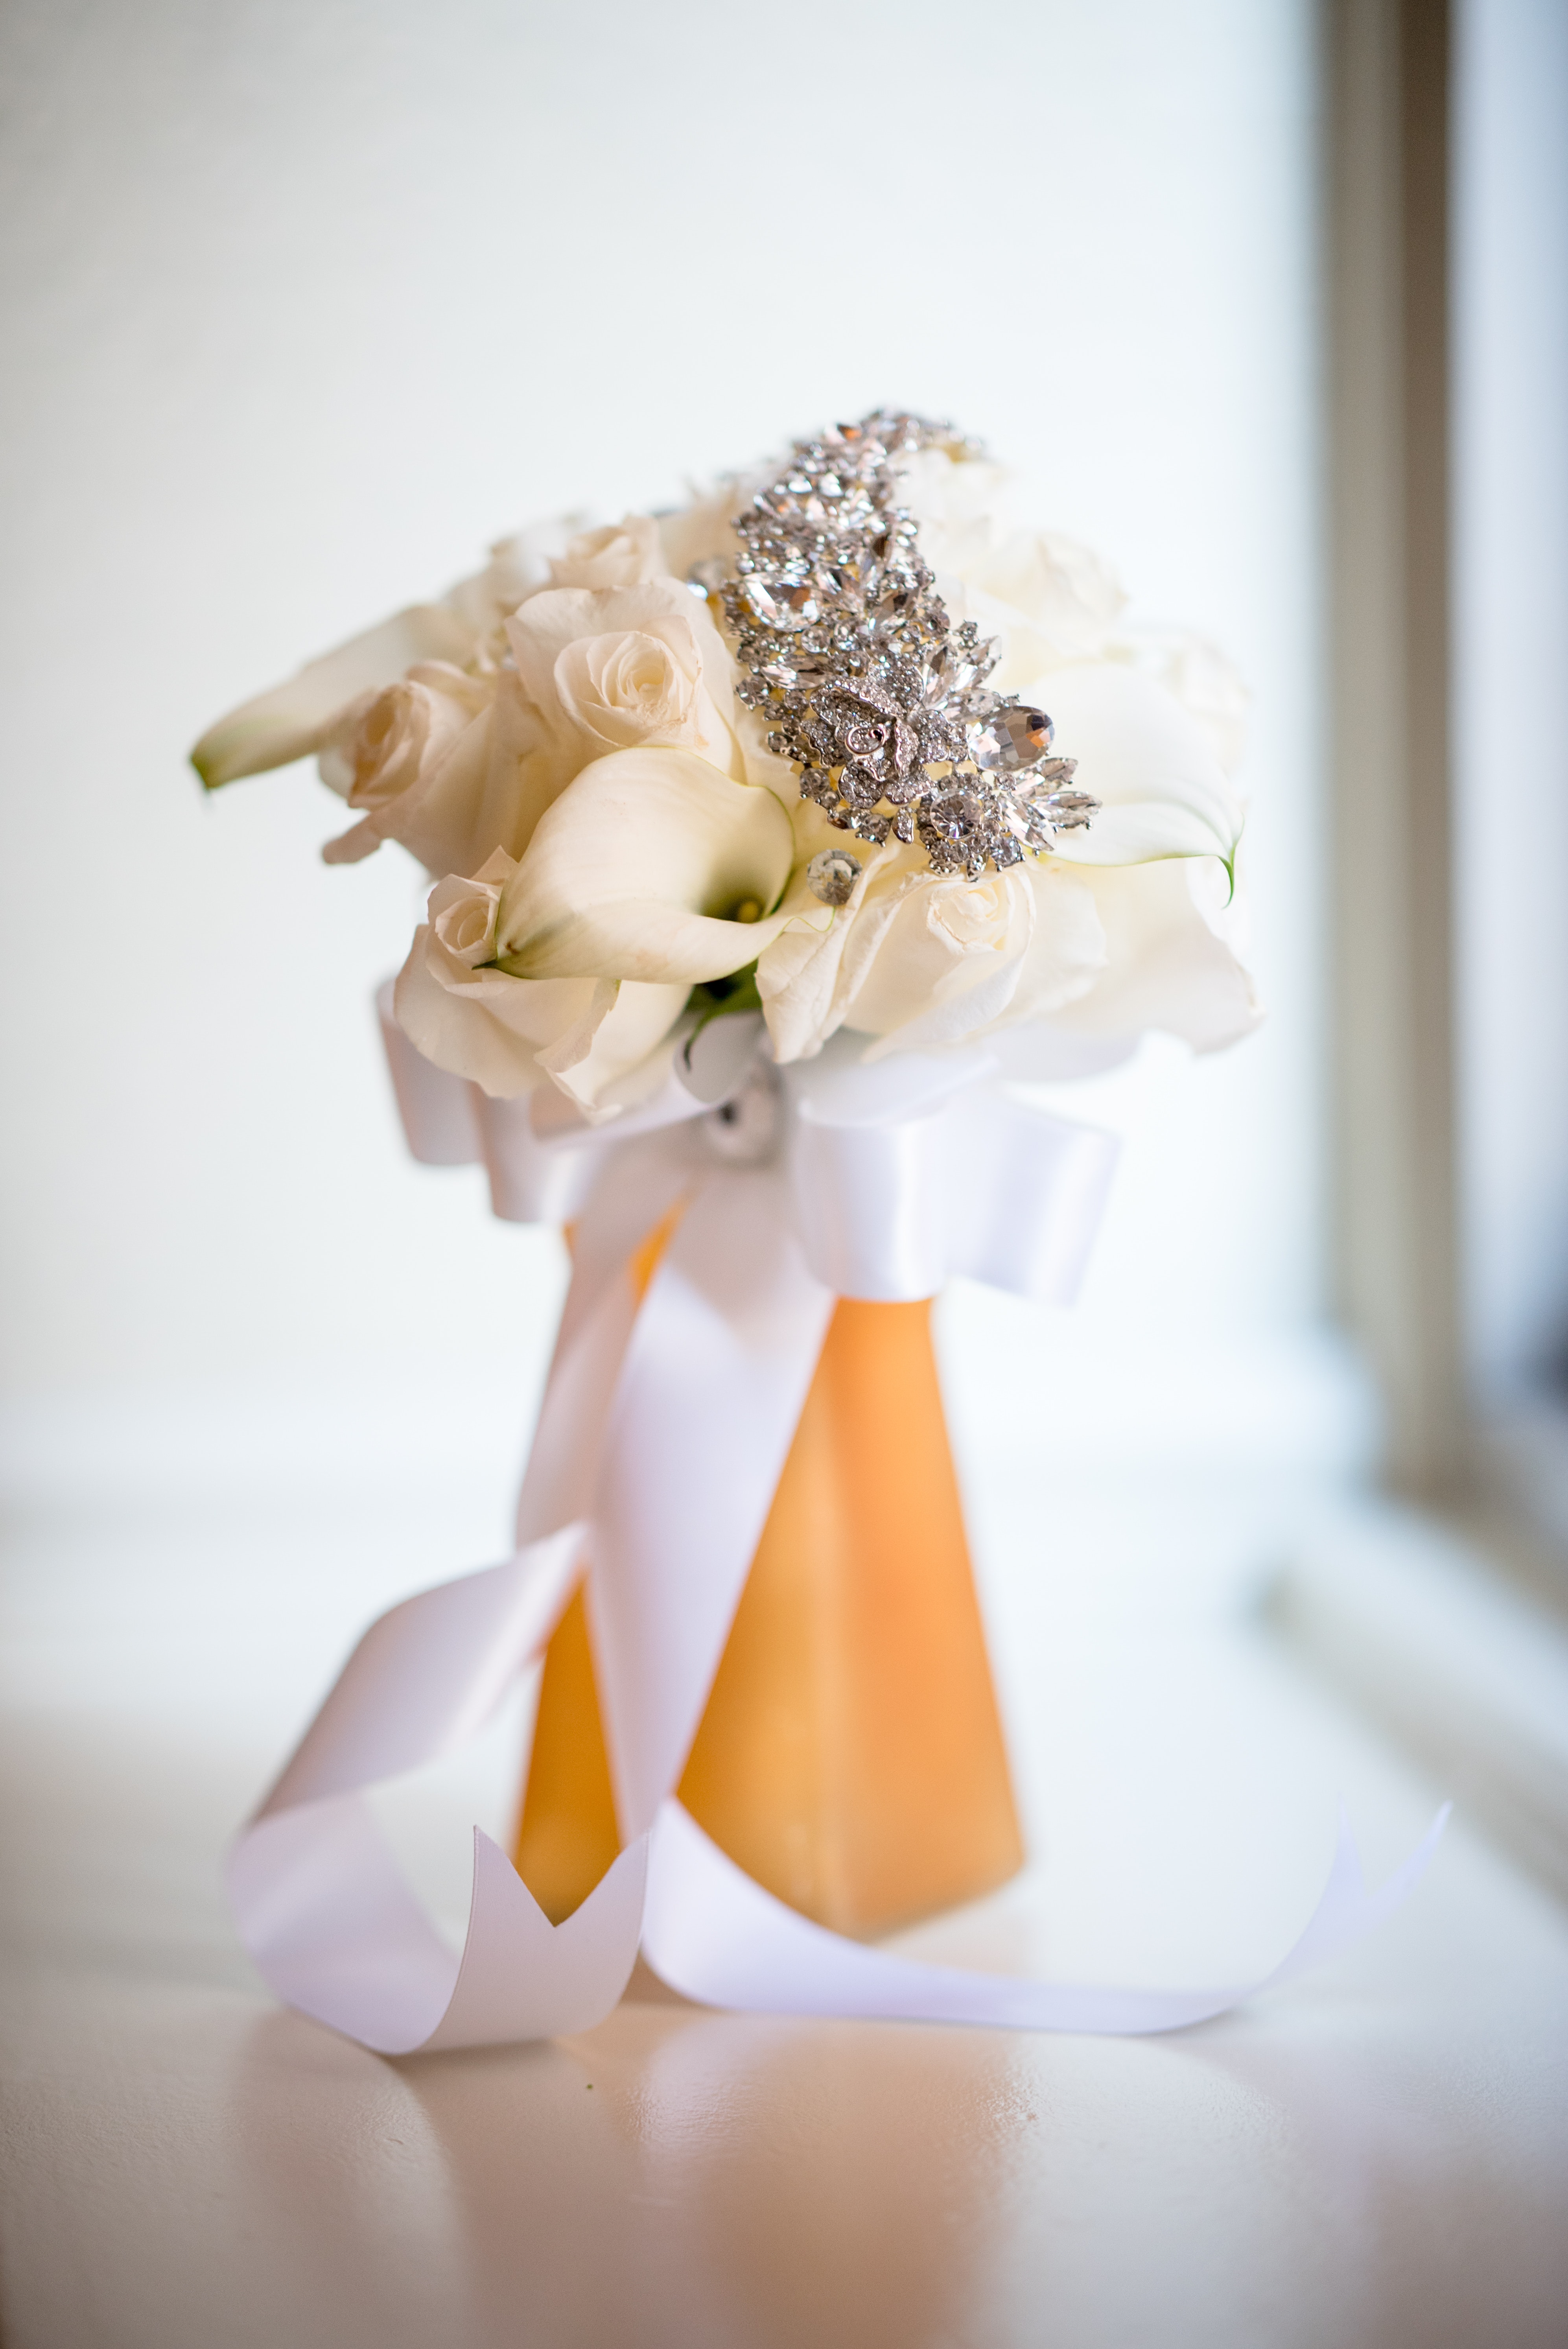
flower, flower bouquet, yellow, wedding ceremony supply, cut flowers, petal, floristry, flower arranging, bride, floral design, centrepiece